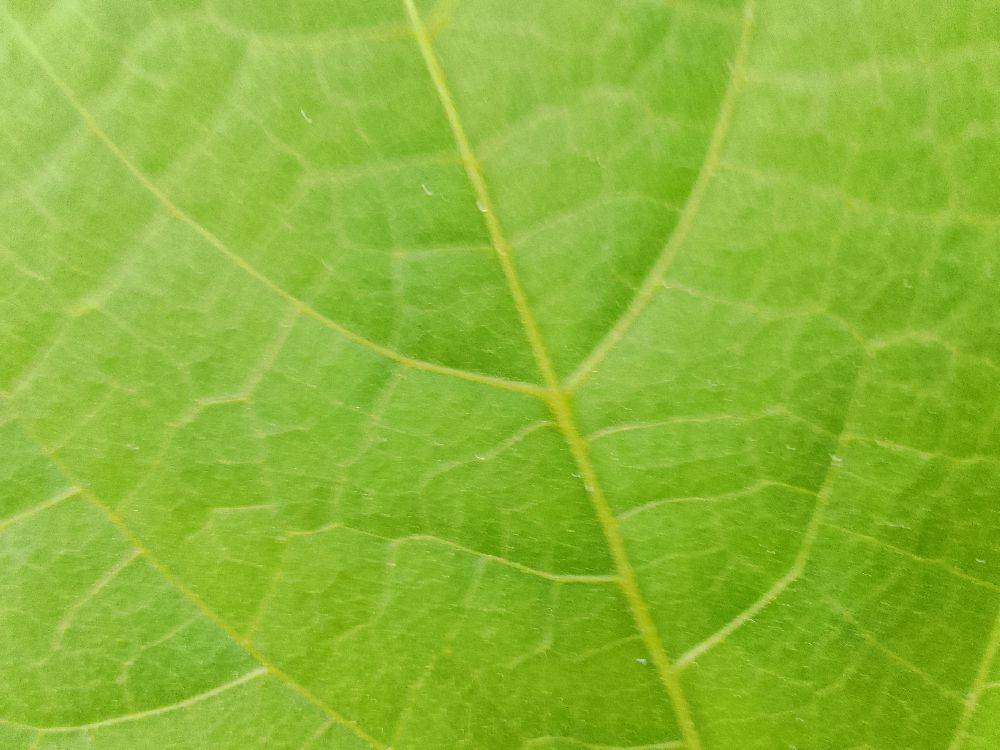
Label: healthy